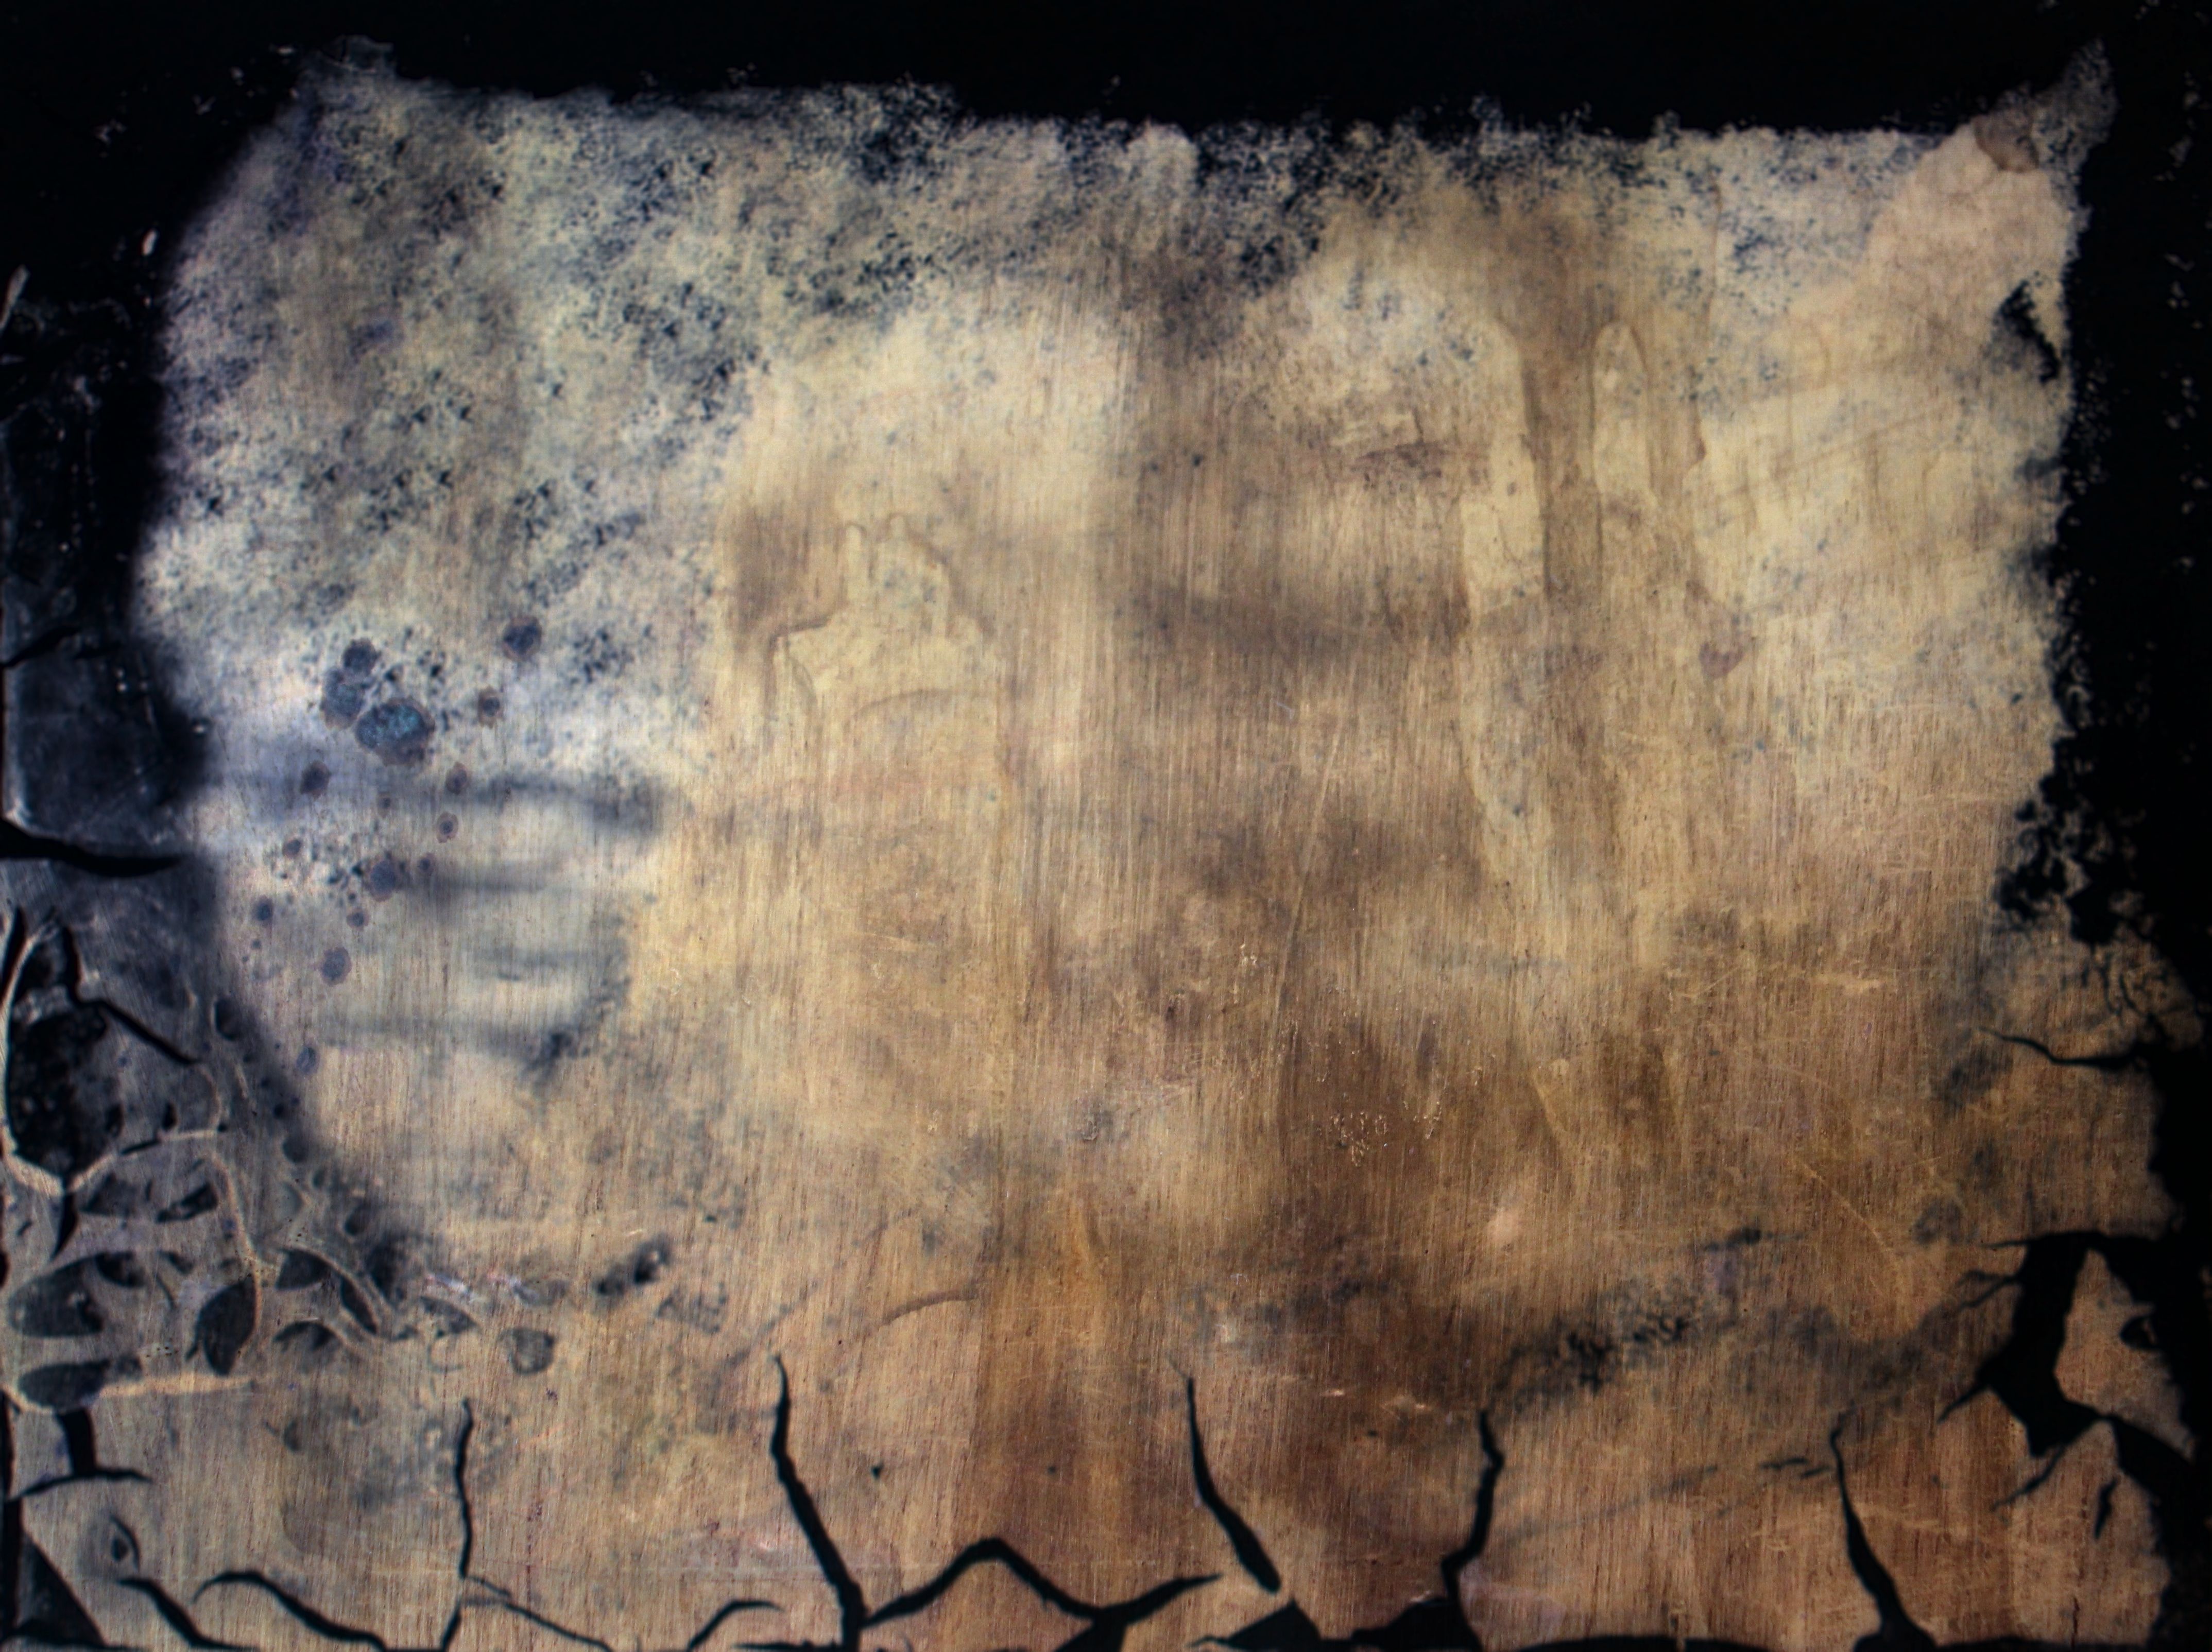
texture, grunge, free, art